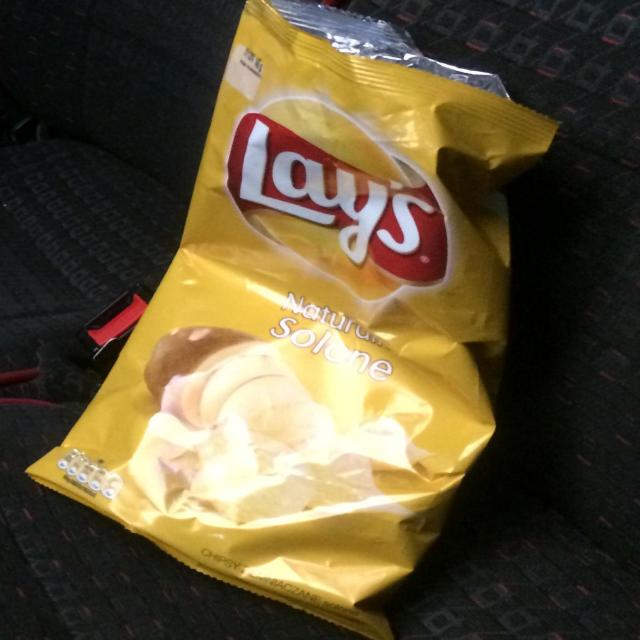
Label: Trash